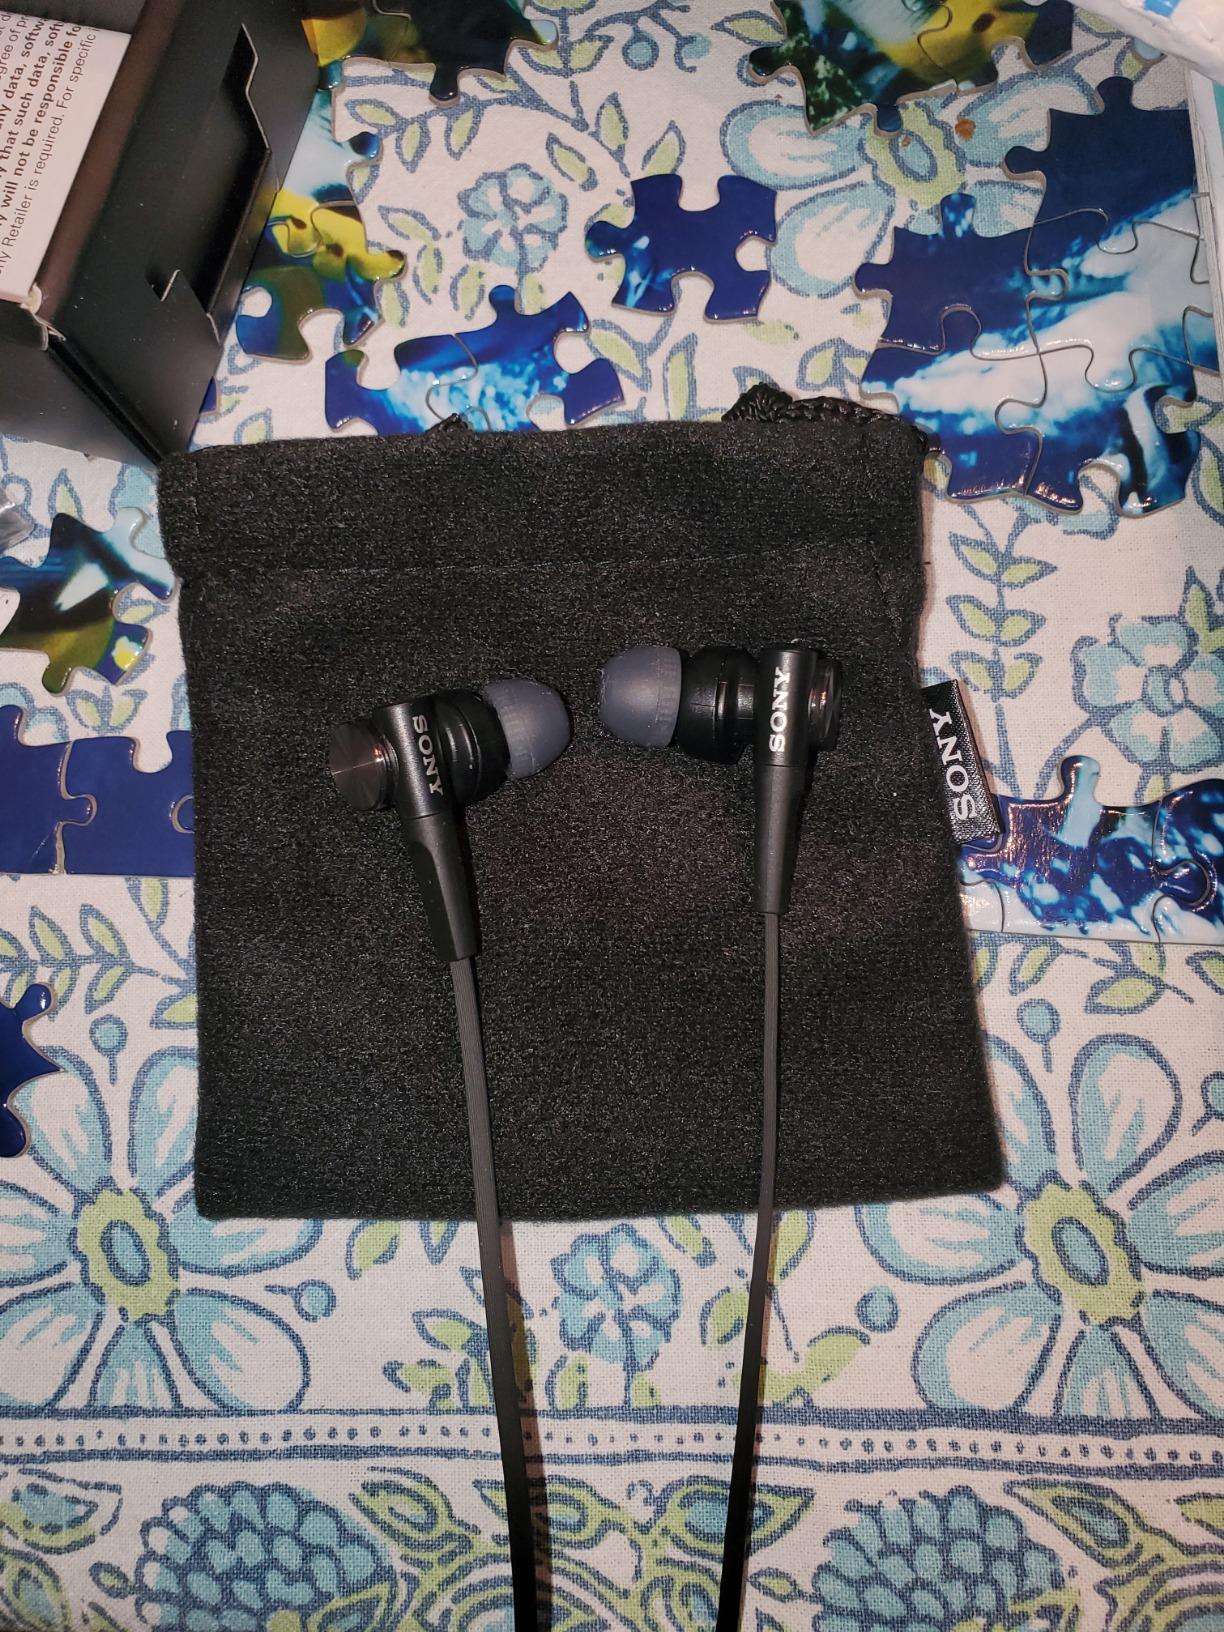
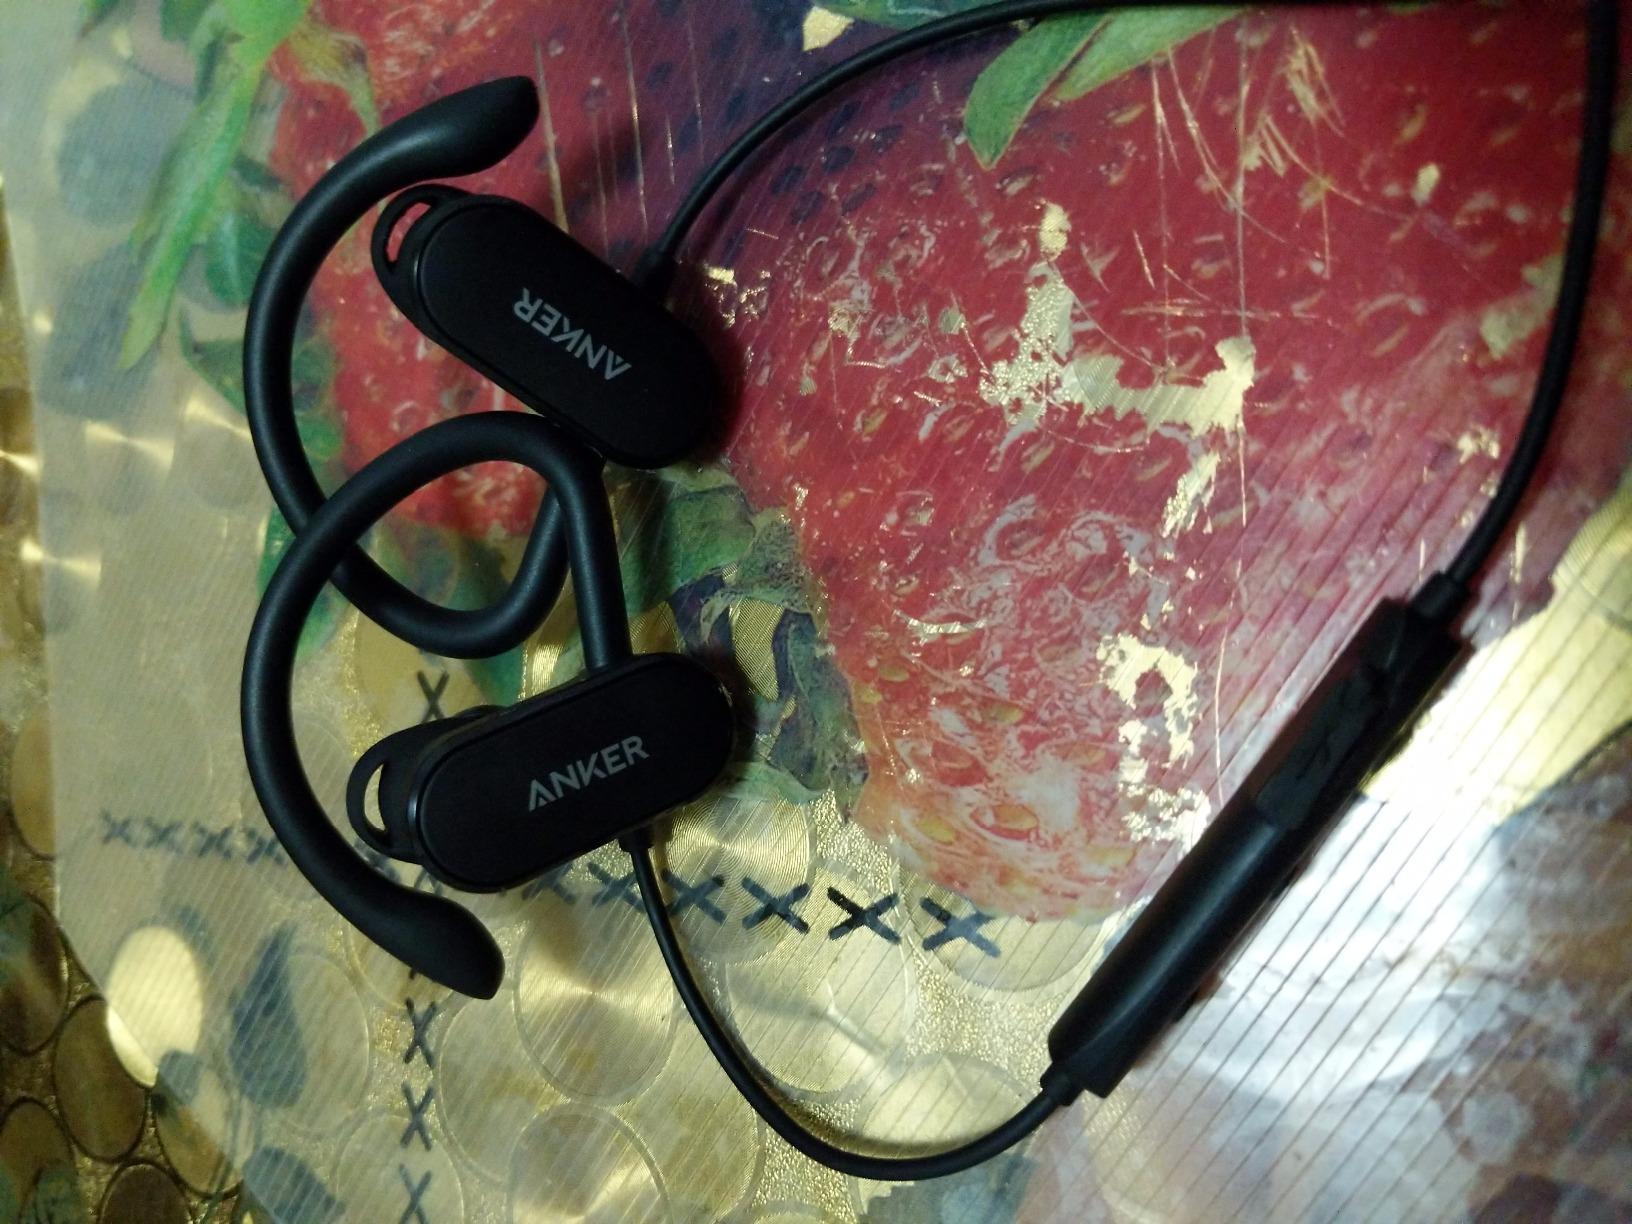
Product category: headphones
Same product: no